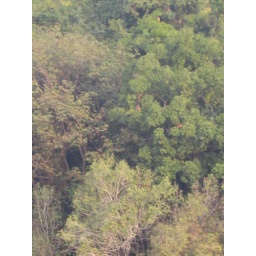
Those are monkeys in the trees